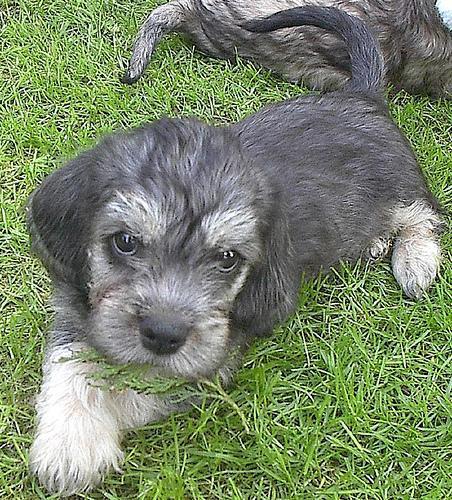
Dandie_Dinmont